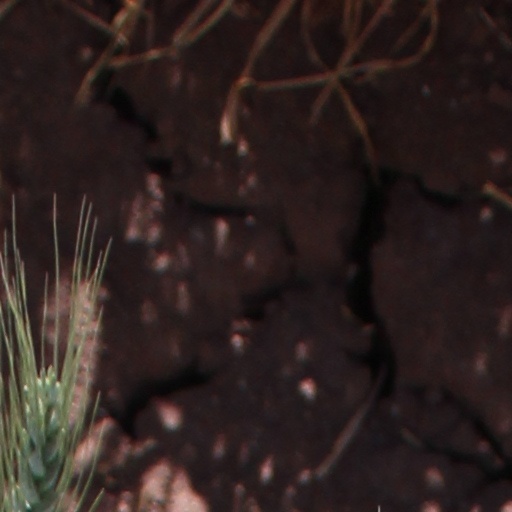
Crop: wheat